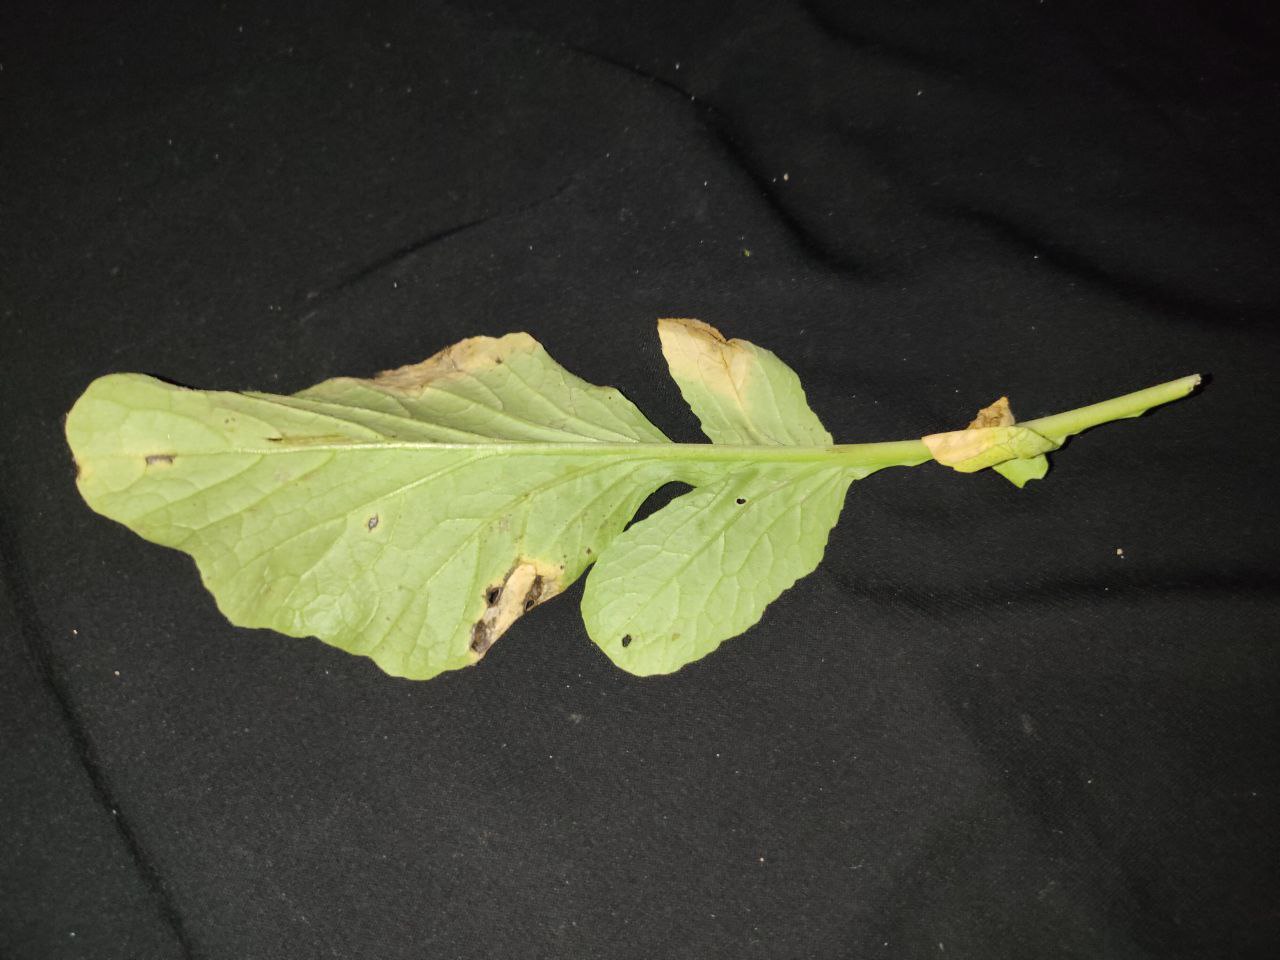
Label: Downey mildew